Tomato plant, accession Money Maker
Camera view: horizontal (90 deg, fisheye); turntable rotation: 0 degrees
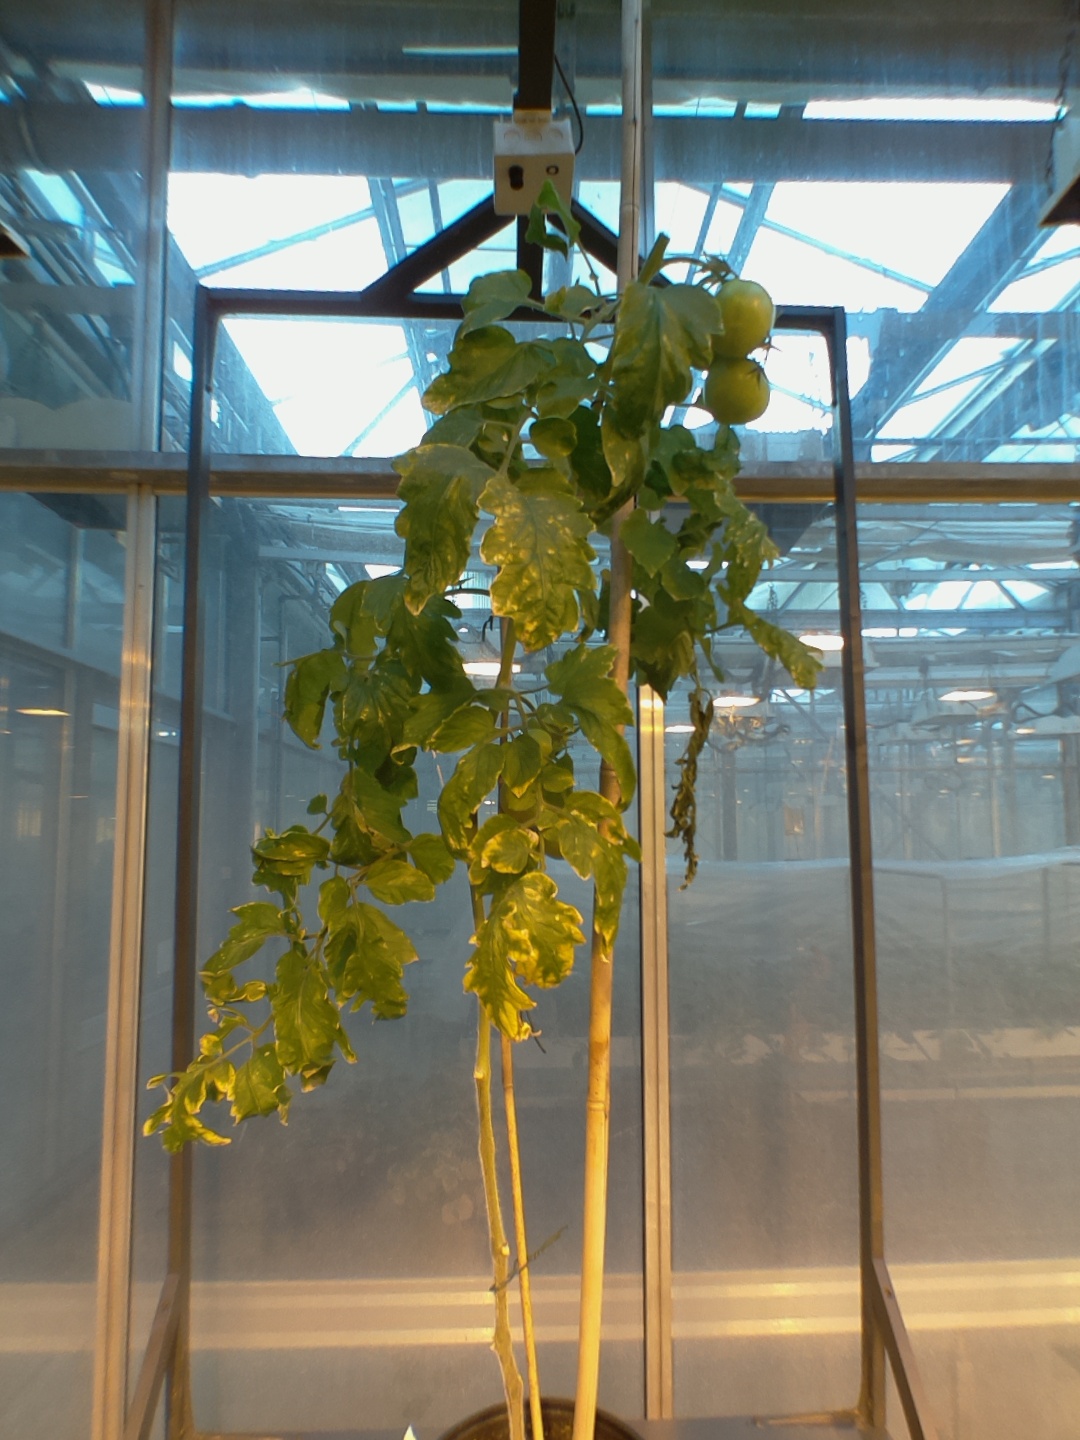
BBCH growth stage 80: fruits start showing typical ripe color (orange -> red)